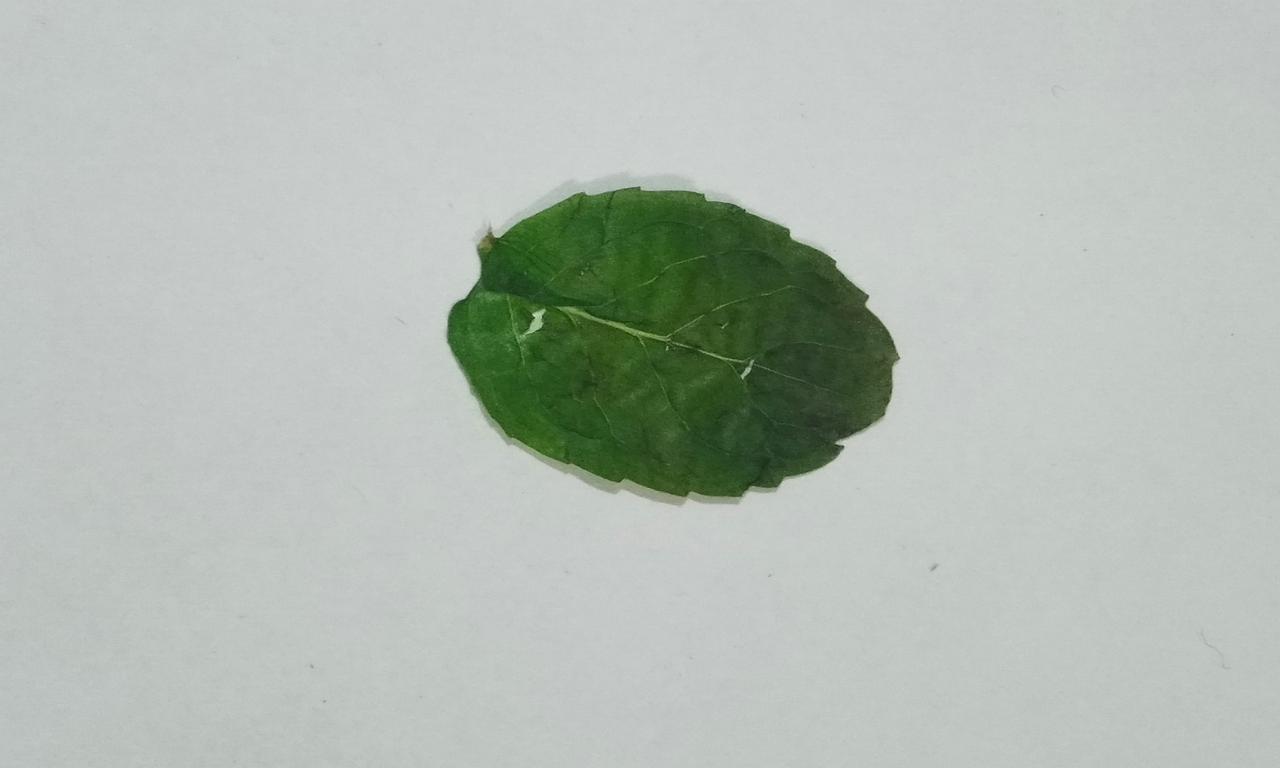
Label: Dried